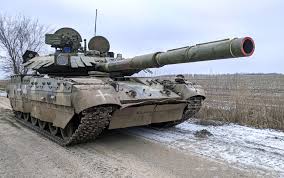
Label: Self Propelled Artillery